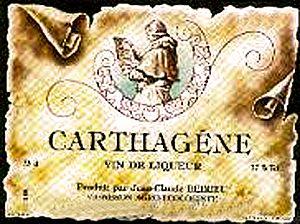
Étiquette de carthagène
La cartagène ou carthagène, est une boisson alcoolisée, de type mistelle, consommée à l'apéritif et typique du Languedoc, produite dans les départements de l’Ardèche